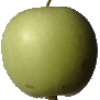
Label: Apple Granny Smith 1